History of Timișoara

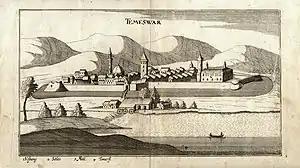
Timișoara in a 1685 engraving by Wagner

Archaeological discoveries prove that the area where Timișoara is located today has been inhabited since ancient times. The first identifiable civilization in this area were the Agathyrsi, who could be the namers of the Mureș river. The Getae, who were relatives to the Dacians conquered the territory in 335 BC. From coin finds, it is known that the settlement was inhabited during the Roman settlement of Dacia. While no record of the settlement is known from those times, it is generally agreed that the site was inhabited through the Middle Ages when the city was mentioned for the first time.